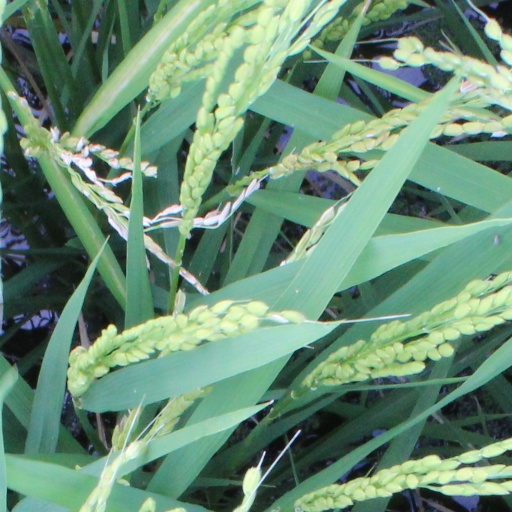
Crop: rice